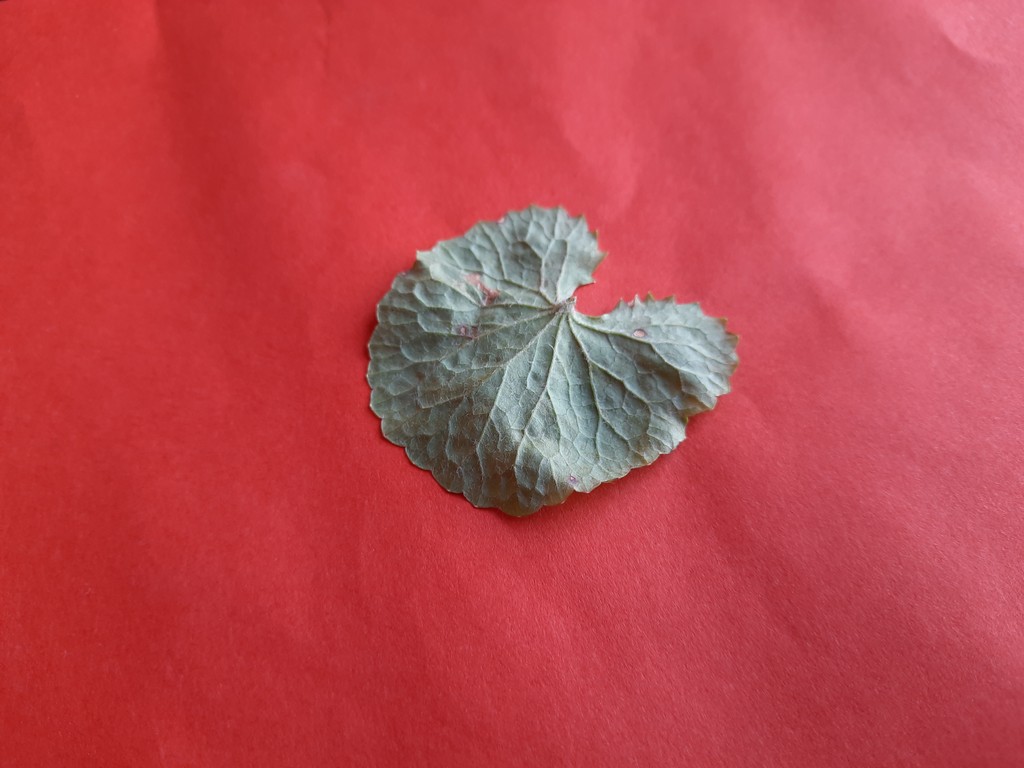
Label: Dried